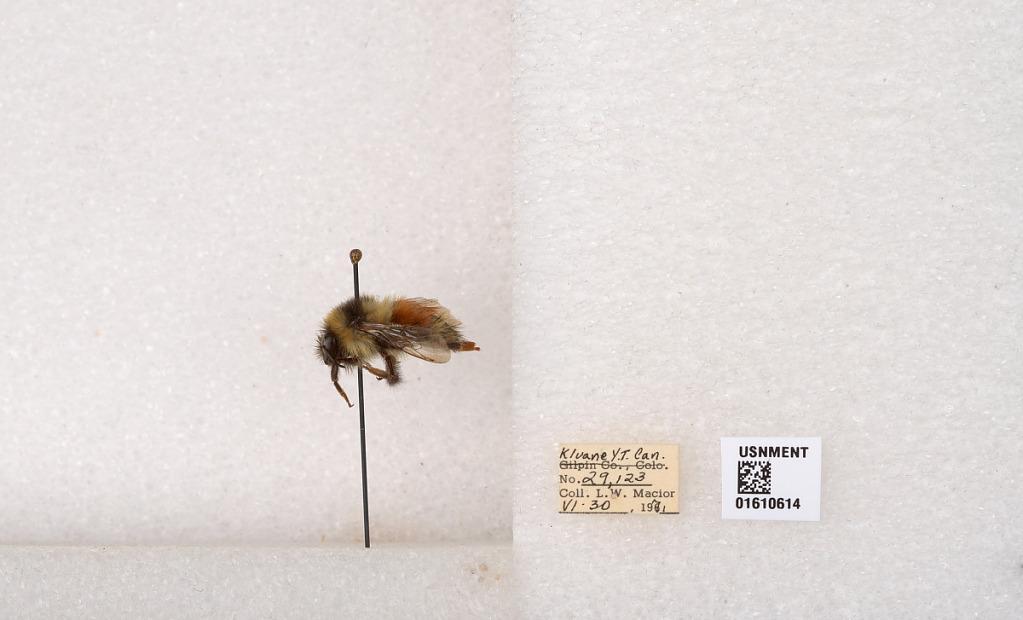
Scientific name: Bombus (Pyrobombus) sylvicola Kirby
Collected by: L. Macior
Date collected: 1971-6-30
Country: Canada
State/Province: Yukon Territory
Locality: Kluane National Park and Reserve
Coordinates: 60.7493, -139.504